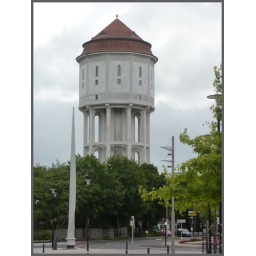
old water tower in Emden (northern Germany)